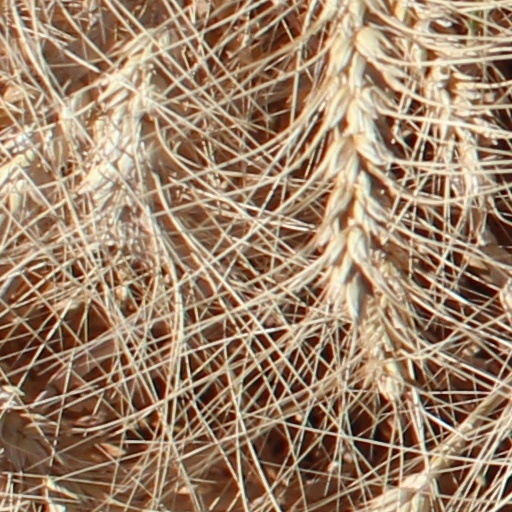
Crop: wheat